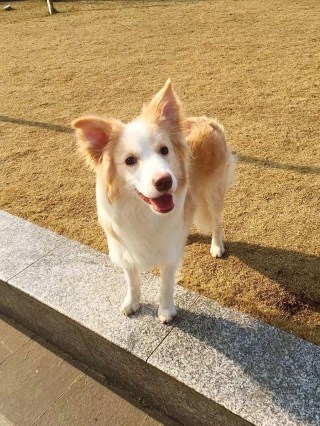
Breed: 2594-n000109-Border_collie